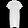
Label: Dress